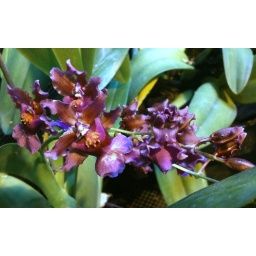
&amp;quot;Scent of a woman&amp;quot; still flowering. Pics of orchids in my green house today 11/30/09